Gündlischwand

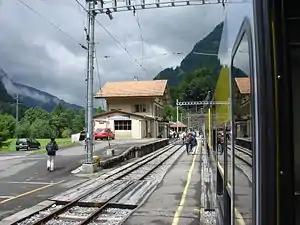
Zweilütschinen railway station

The Zweilütschinen railway station is on the Berner Oberland Bahn, whose trains operate services to Interlaken Ost, Grindelwald and Lauterbrunnen on an hourly or half-hourly frequency.